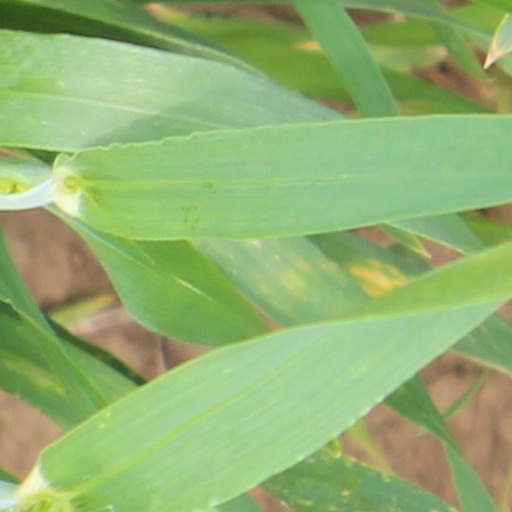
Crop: wheat